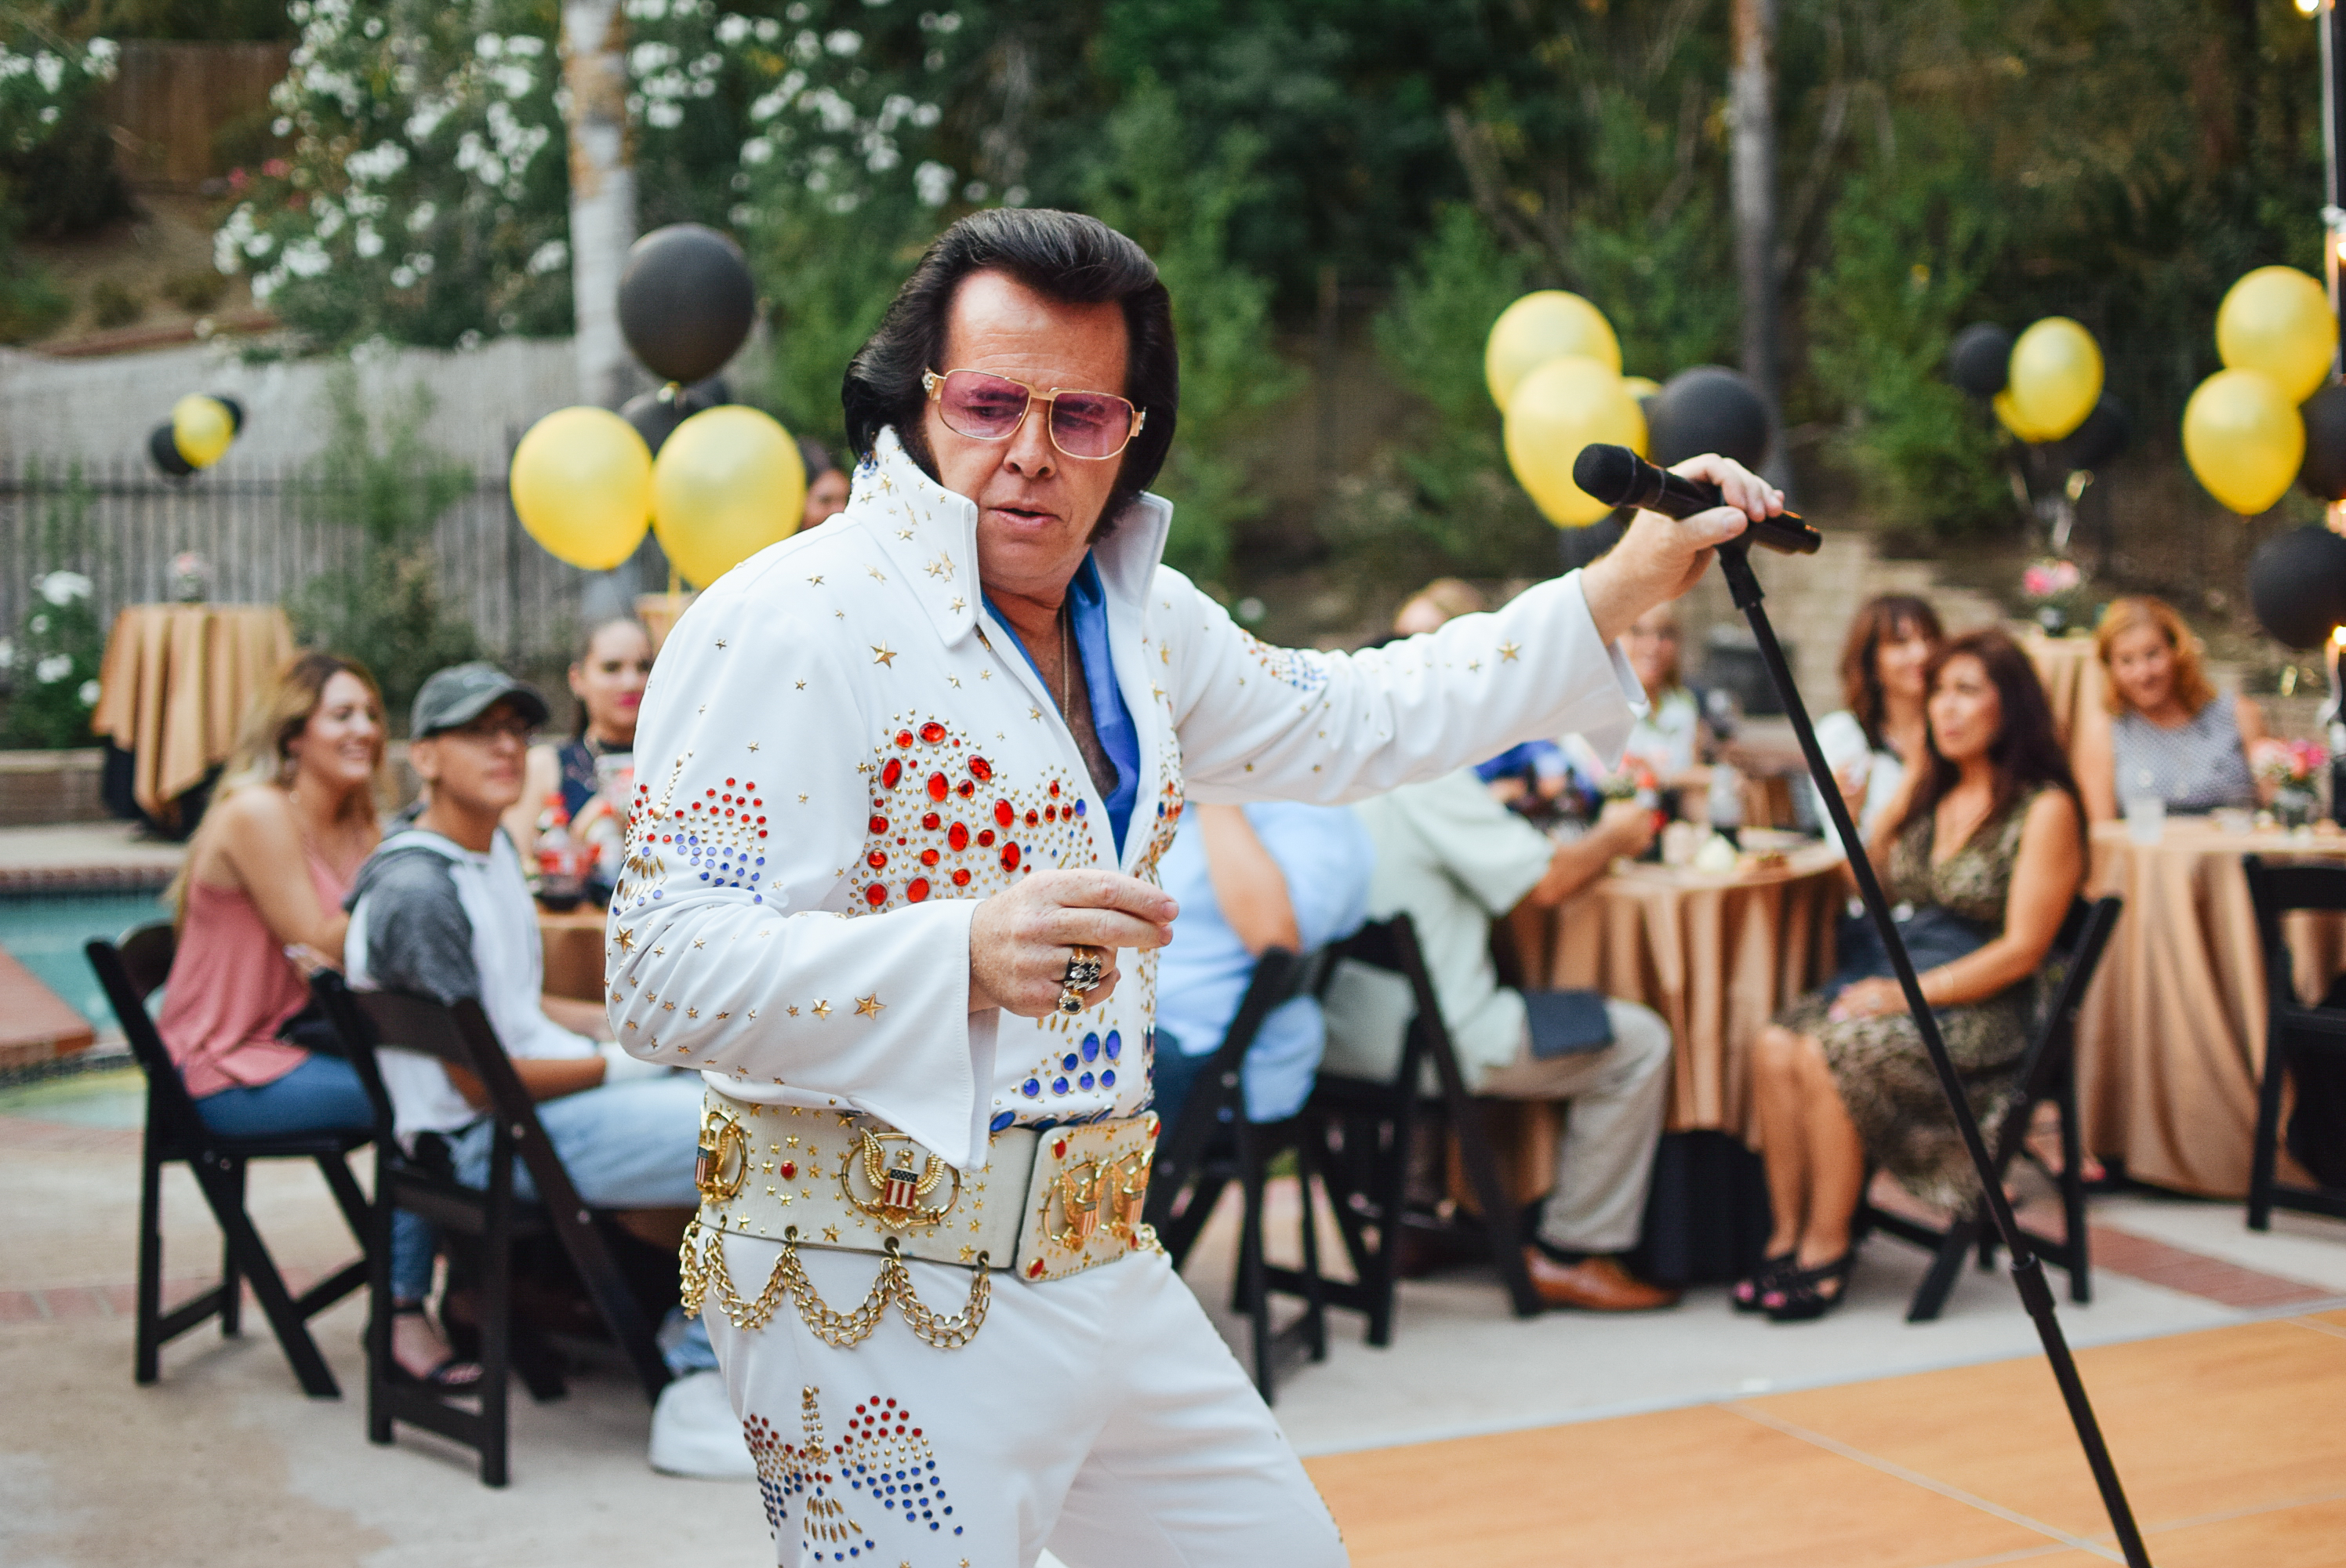
spring, festival, costume